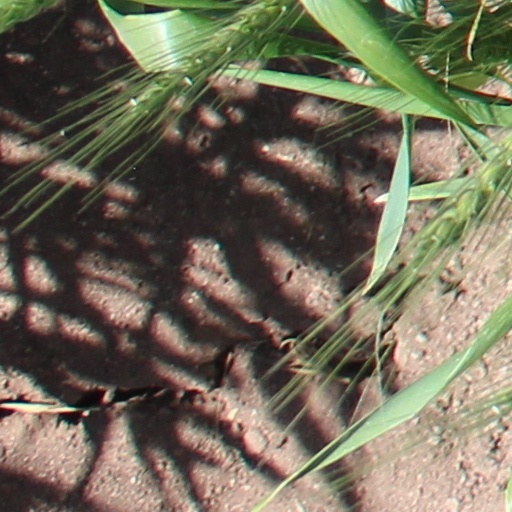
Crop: wheat